Explosive eruption

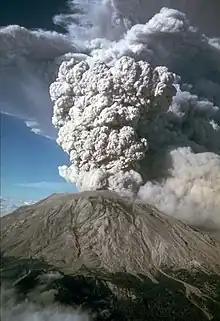
Mount St. Helens explosive eruption on May 18, 1980

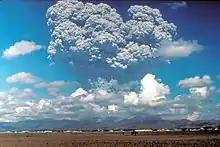
Eruption of Mount Pinatubo in the Philippines on June 12, 1991 (PST). Its ash would spread as far west as mainland South East Asia.

In volcanology, an explosive eruption is a volcanic eruption of the most violent type. A notable example is the 1980 eruption of Mount St. Helens. Such eruptions result when sufficient gas has dissolved under pressure within a viscous magma such that expelled lava violently froths into volcanic ash when pressure is suddenly lowered at the vent. Sometimes a lava plug will block the conduit to the summit, and when this occurs, eruptions are more violent. Explosive eruptions can expel as much as per second of rocks, dust, gas and pyroclastic material, averaged over the duration of eruption, that travels at several hundred meters per second as high as into the atmosphere. This cloud may subsequently collapse, creating a fast-moving pyroclastic flow of hot volcanic matter.